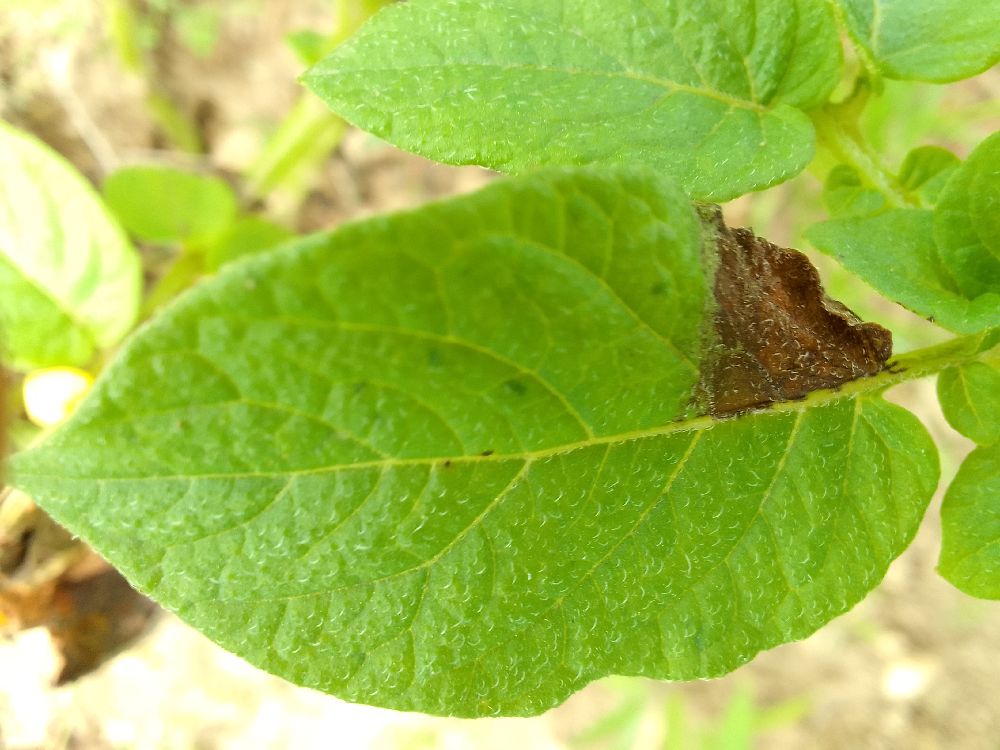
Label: Late blight